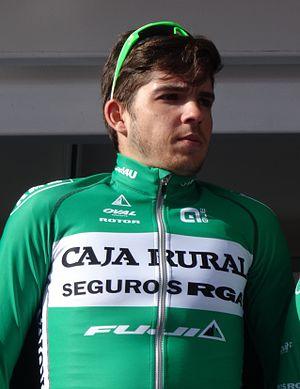
Reportage réalisé le mercredi 4 mars à l'occasion du départ du Samyn des Dames 2015 et du Samyn 2015 à Quaregnon, Belgique.
La saison 2015 de l'équipe cycliste Caja Rural-Seguros RGA est la sixième de cette équipe.